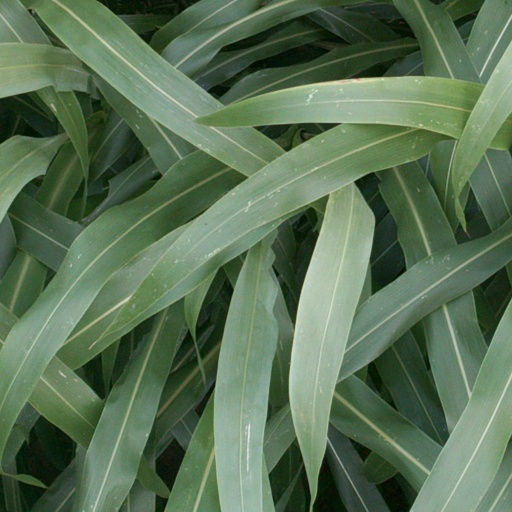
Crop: sorghum